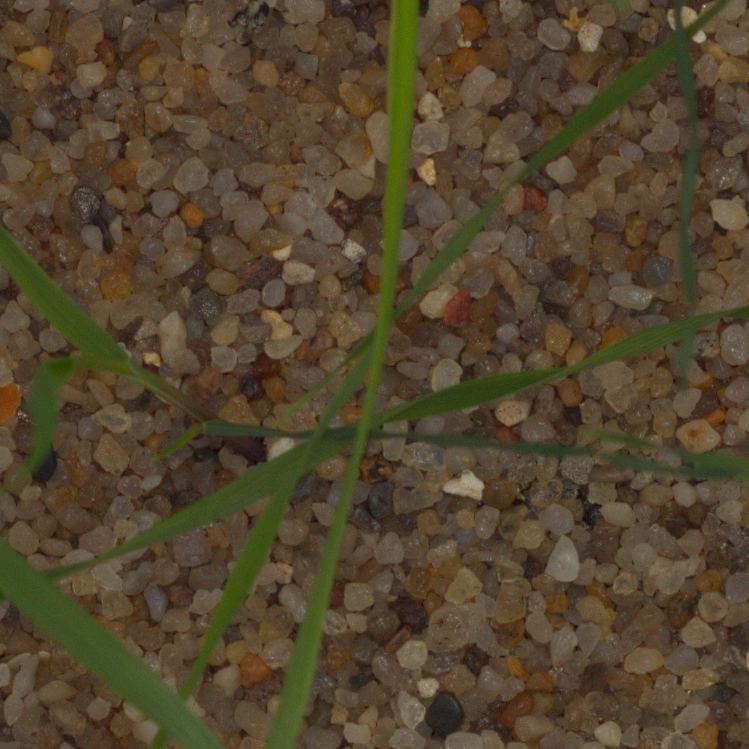
Label: black_grass